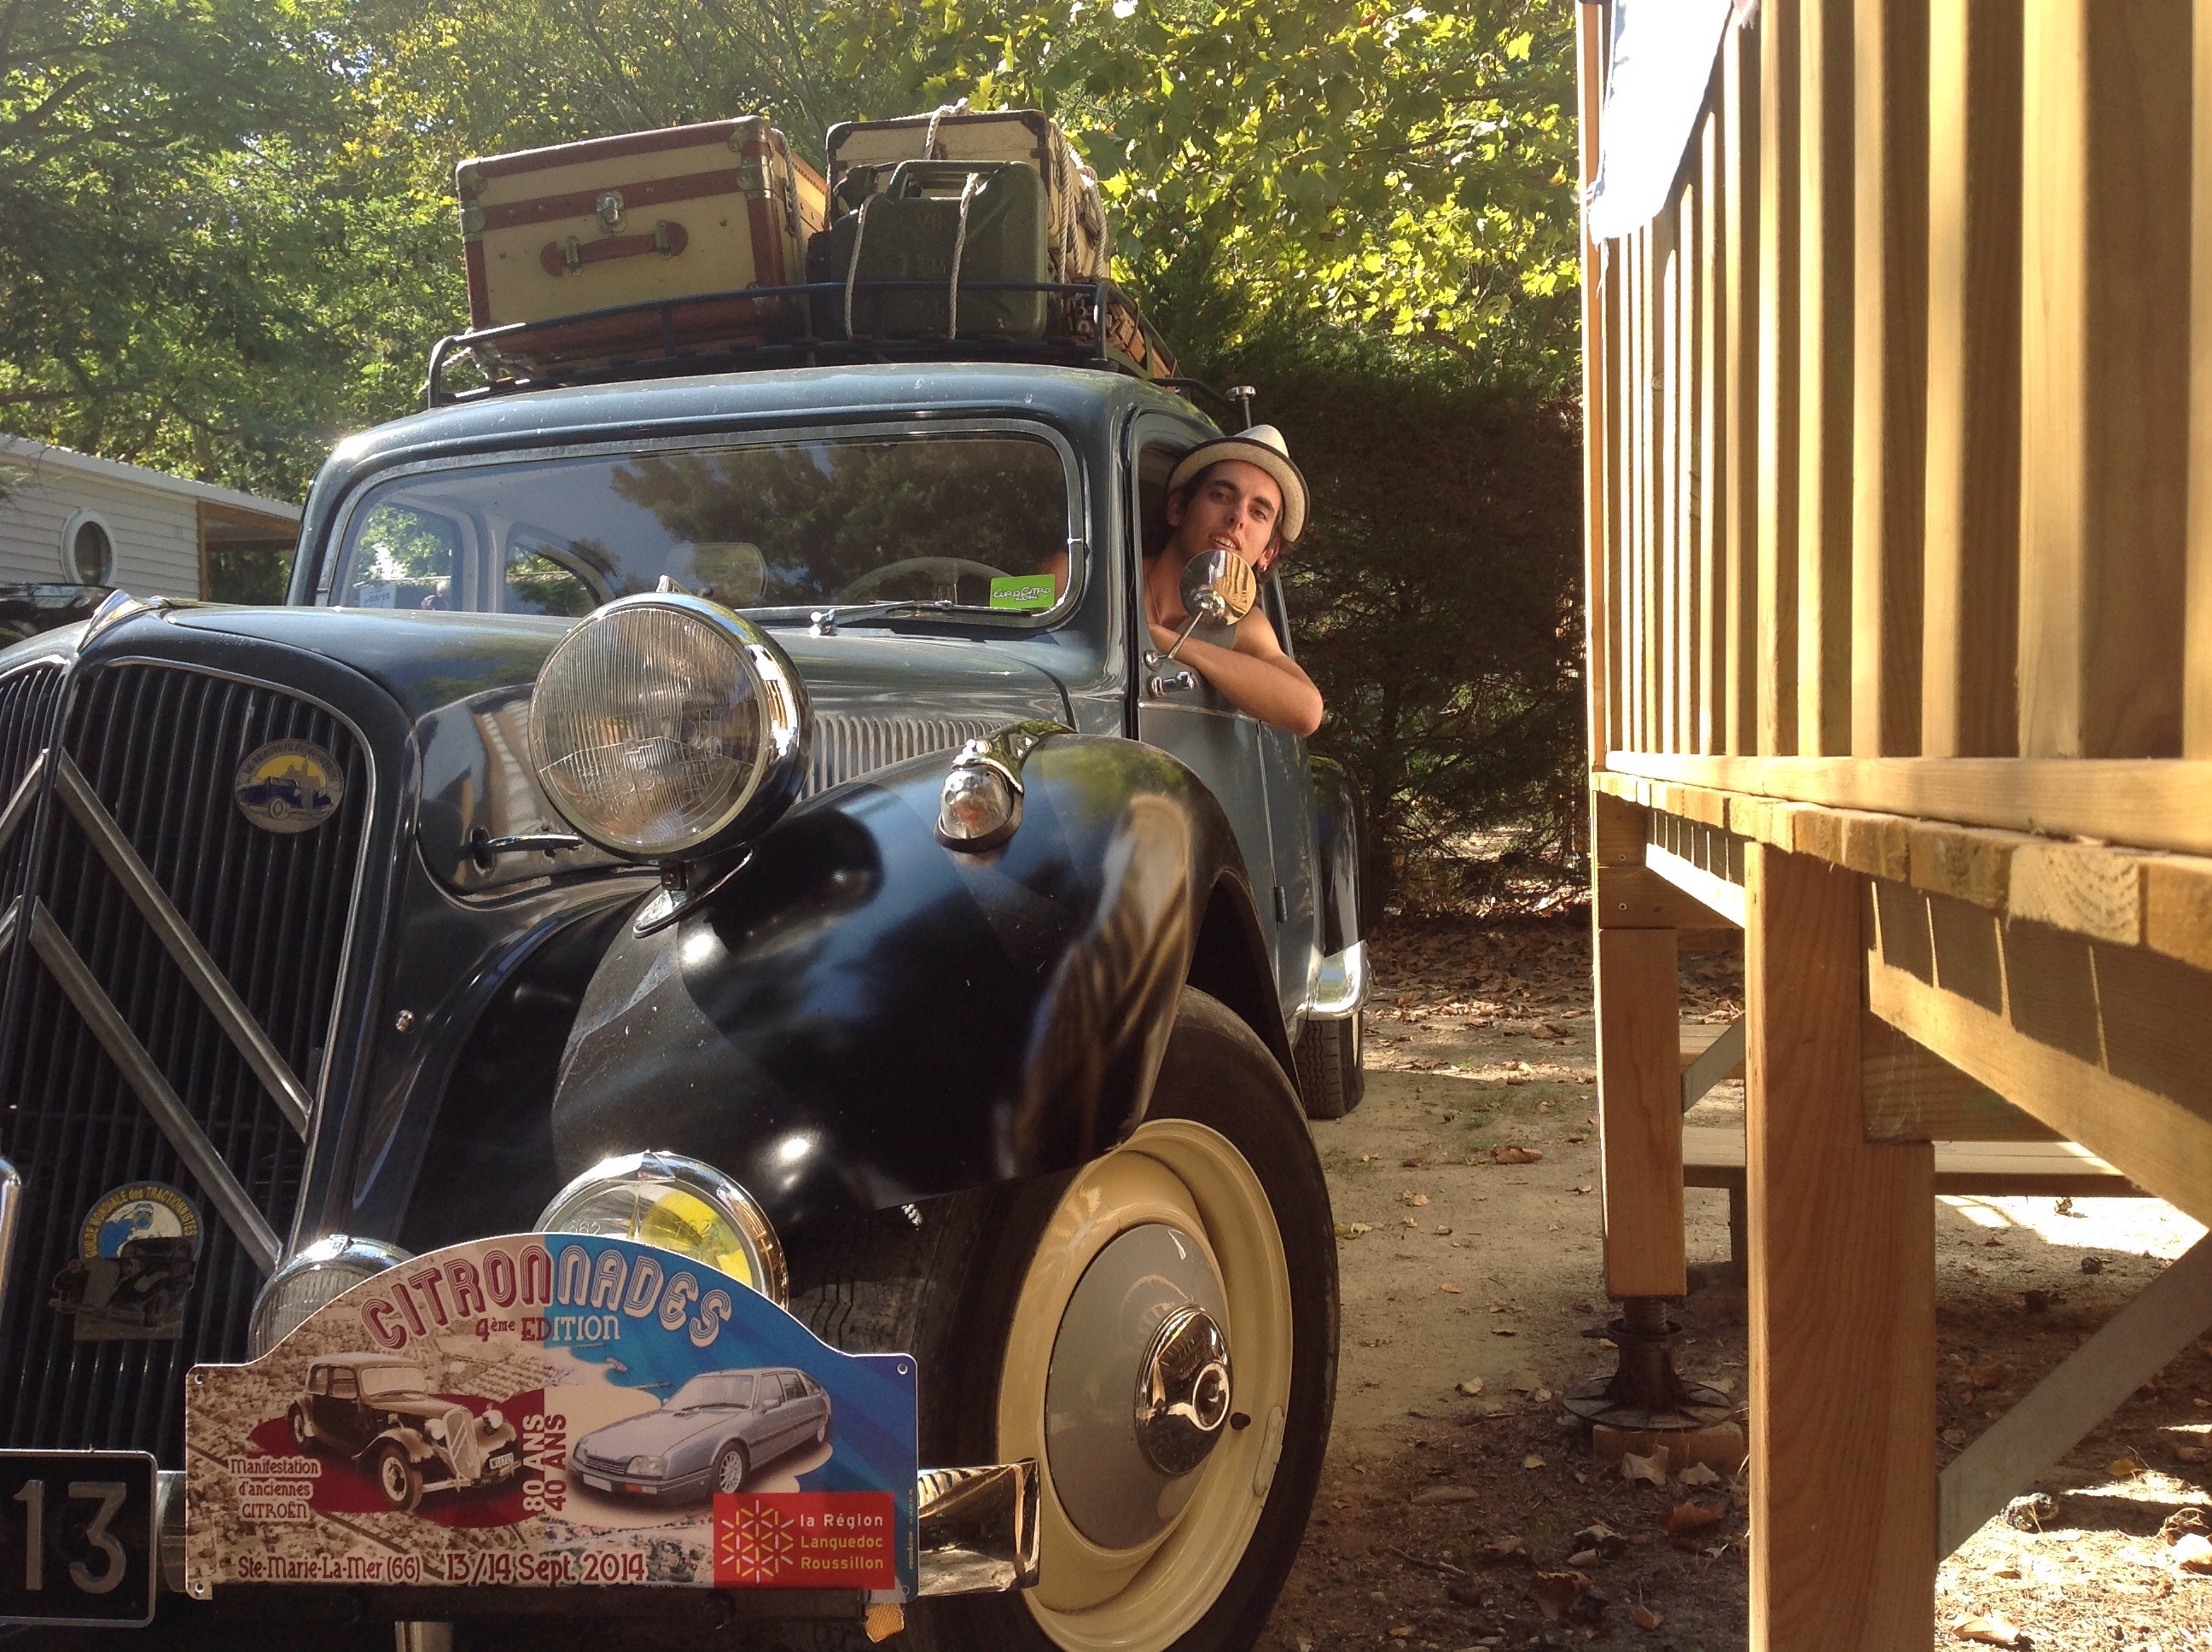
car, wheel, vehicle, auto, luggage, motor vehicle, vintage car, traveling, classic, traction, antique car, older vehicles, land vehicle, rerto, automobile make